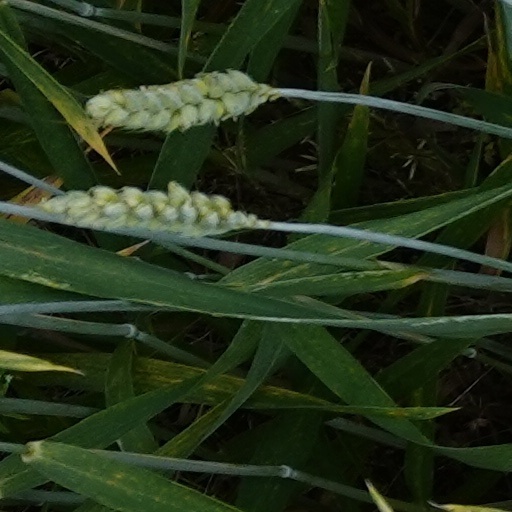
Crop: wheat